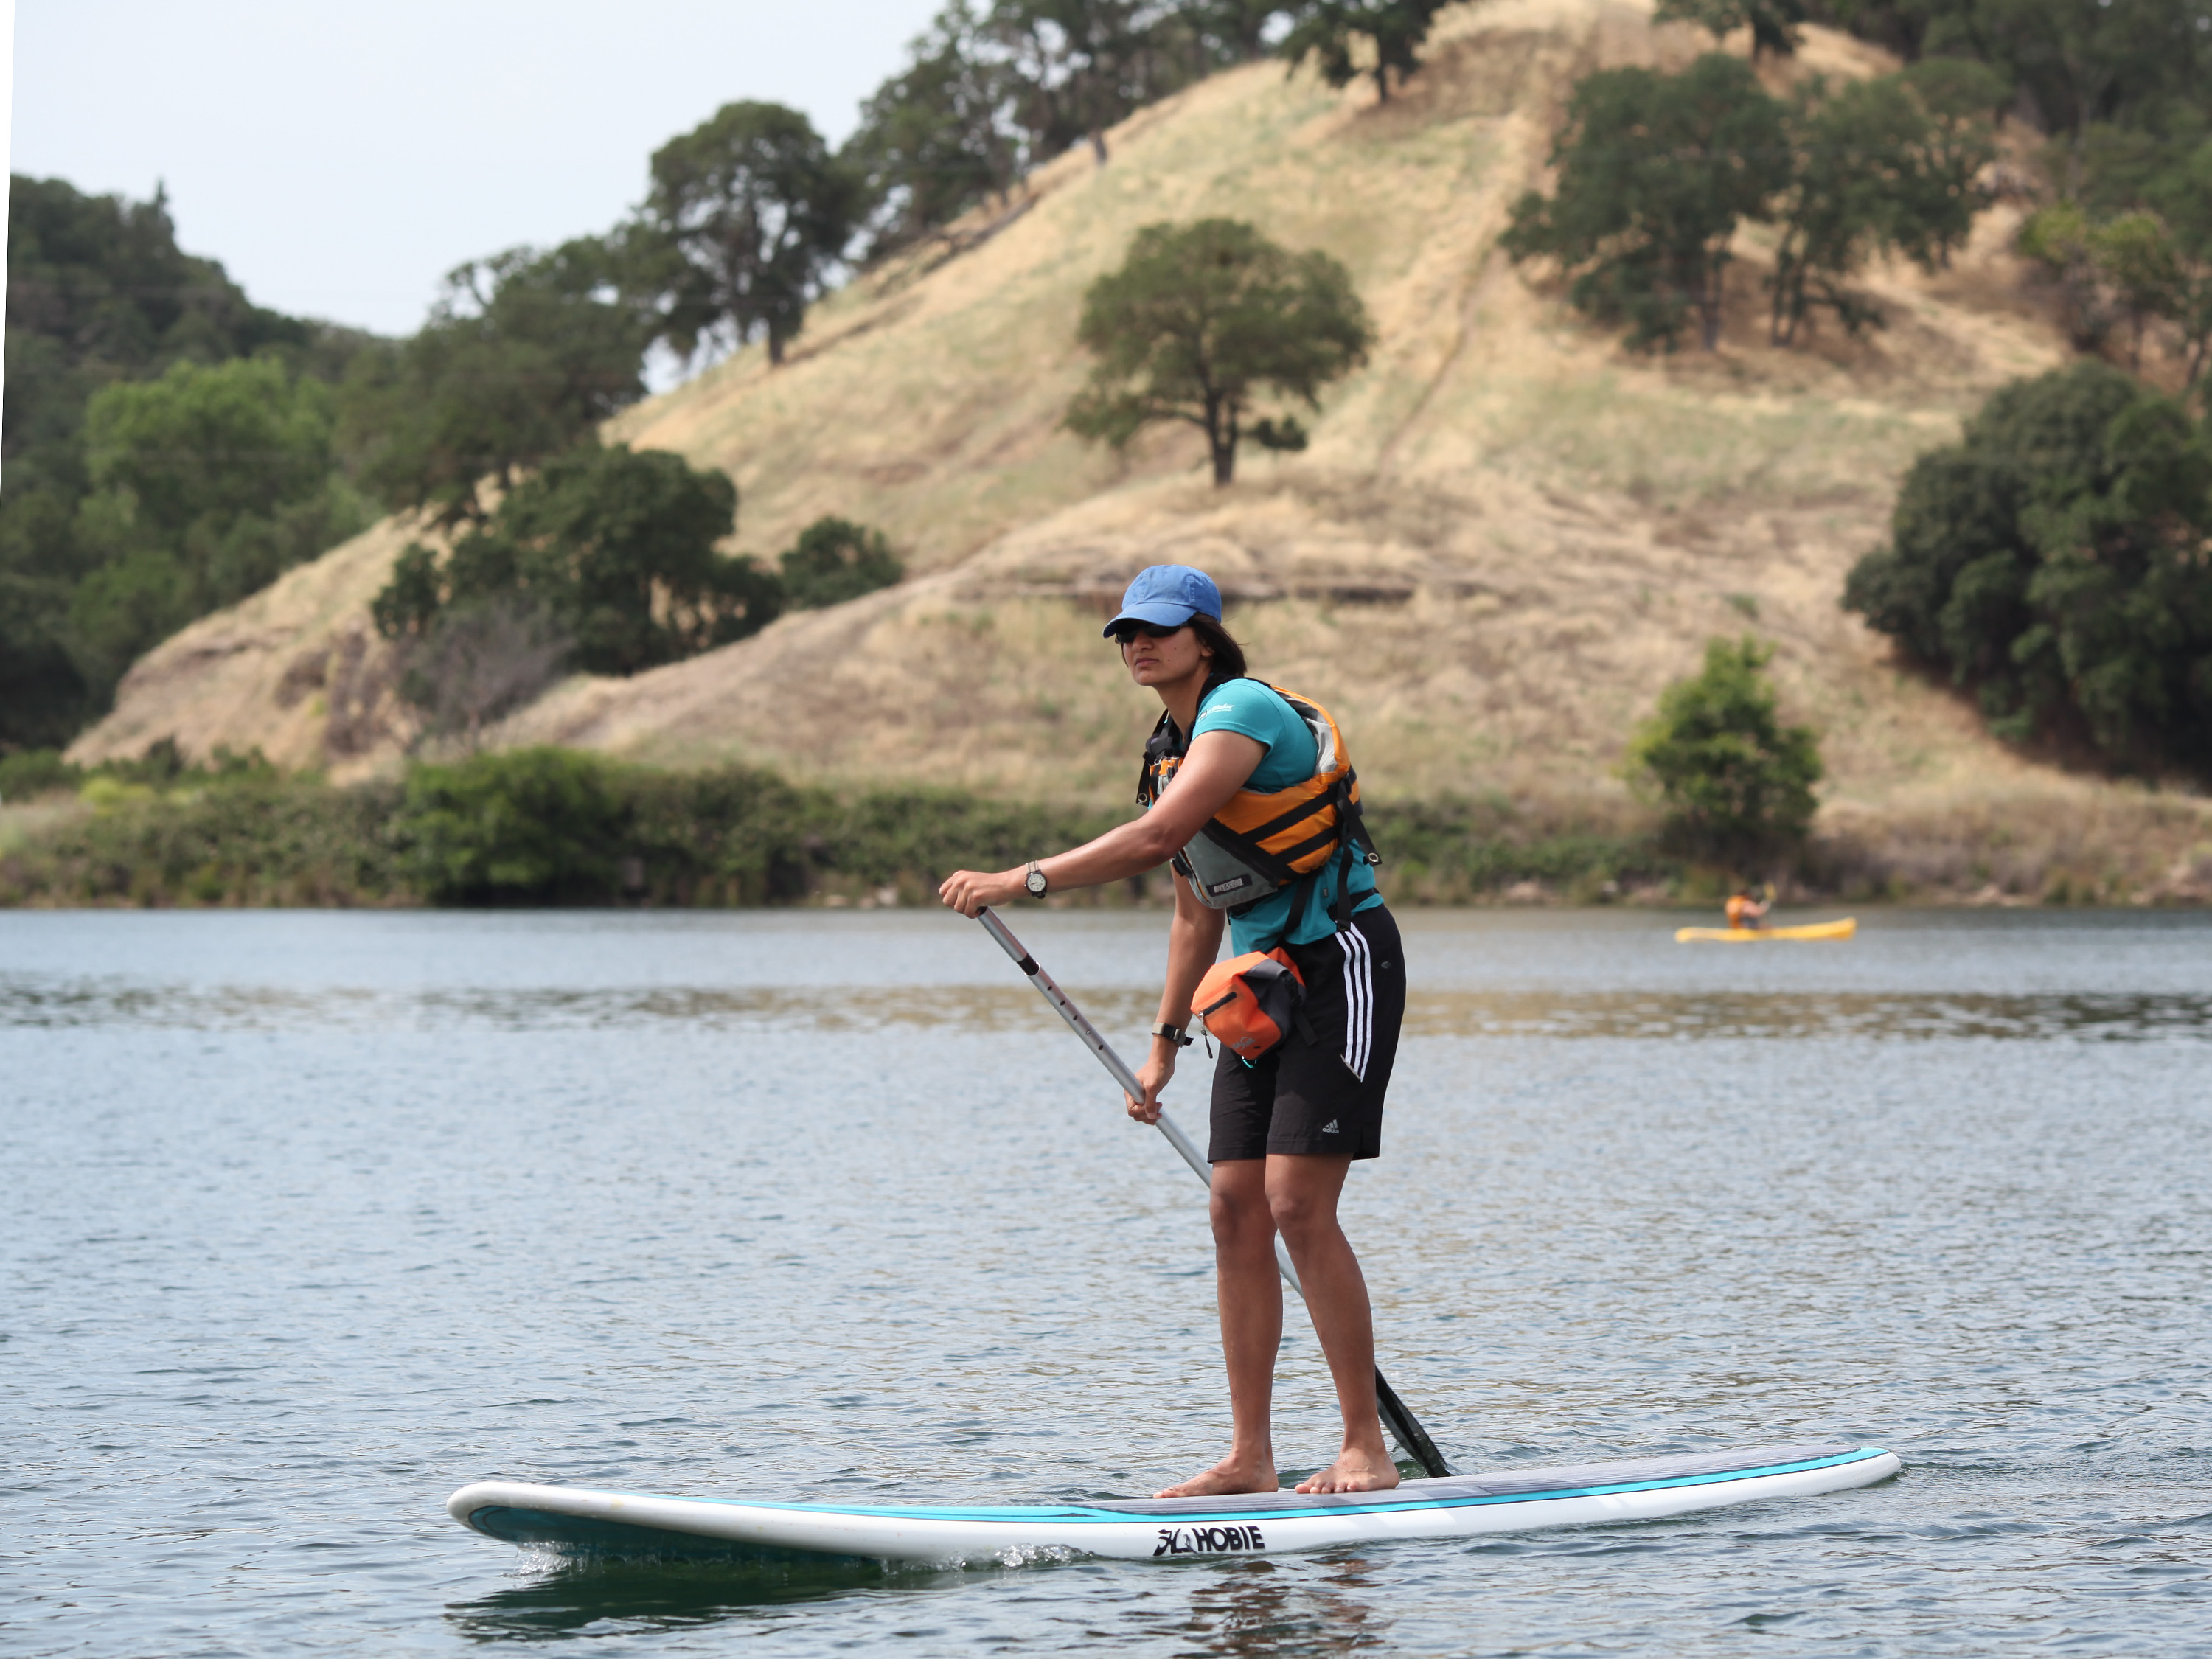
paddle, extreme sport, california, wakeboarding, saturday, sports, sacramento, lakenatoma, water sport, stand up paddle surfing, waterskiing, surface water sports, towed water sport, wakesurfing